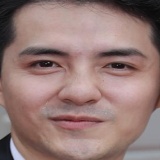
ca sĩ Ông Cao Thắng